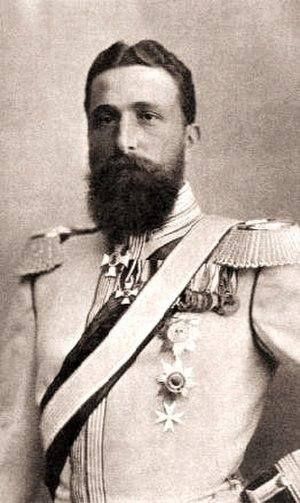
Victoria Frédérique Amélie Wilhelmine de Prusse, princesse de Prusse et d'Allemagne puis, par son premier mariage, princesse de Schaumbourg-Lippe, est née le 12 avril 1866 au Nouveau Palais de Potsdam et est décédée le 13 novembre 1929 à Bonn. Fille du Kaiser Frédéric III d'Allemagne, c'est un membre de la Maison de Hohenzollern.
Georges Iᵉʳ de Grèce, par son élection roi des Hellènes, est né Guillaume de Schleswig-Holstein-Sonderbourg-Glücksbourg, prince de Danemark, le 24 décembre 1845 à Copenhague, au Danemark, et mort le 18 mars 1913 à Thessalonique, en Grèce. Second souverain de la Grèce moderne et fondateur de la dynastie royale hellène contemporaine, il règne presque cinquante ans, de 1863 à 1913.